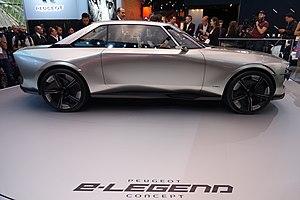
Peugeot e-Legend-Mondial de l'Auto 2018
L'e-Legend est un concept-car de coupé 100 % électrique du constructeur automobile français Peugeot, présenté au Mondial de l'Automobile 2018. Elle est élue « Plus beau concept-car de l'année 2018 ».
Peugeot est un constructeur automobile français. L'entreprise familiale qui précède l'actuelle entreprise Peugeot est fondée en 1810, lors de la transformation du moulin familial sis à Hérimoncourt en aciérie. Différentes branches de la famille vont se lancer dans des productions très diversifiées, mais toutes basées sur l'acier
Une concept car est une voiture expérimentale produite en très peu d'exemplaires afin de démontrer une technologie, des éléments de style ou un mode d'utilisation nouveau.